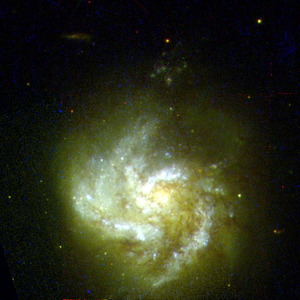
NGC 2415 est une galaxie irrégulière de type magellanique située dans la constellation des Gémeaux à environ 172 millions d'années-lumière de la Voie lactée. Elle a été découverte par l'astronome germano-britannique William Herschel en 1790.